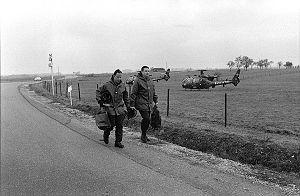
En France, l'aviation légère de l'Armée de terre est historiquement issue de l'artillerie dont elle était en 1952 les moyens d'aviation sous le nom d'ALOA : « aviation légère d'observation d'artillerie ». L'ALAT devient une arme distincte de l'artillerie en 2003. Elle fait partie de l'Armée de terre.